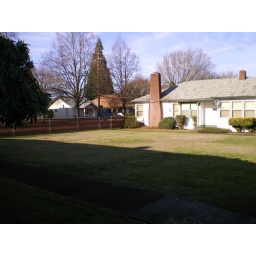
This is the courtyard in the back, my bedroom windows face this. It's shared by about 5 or 6 units.